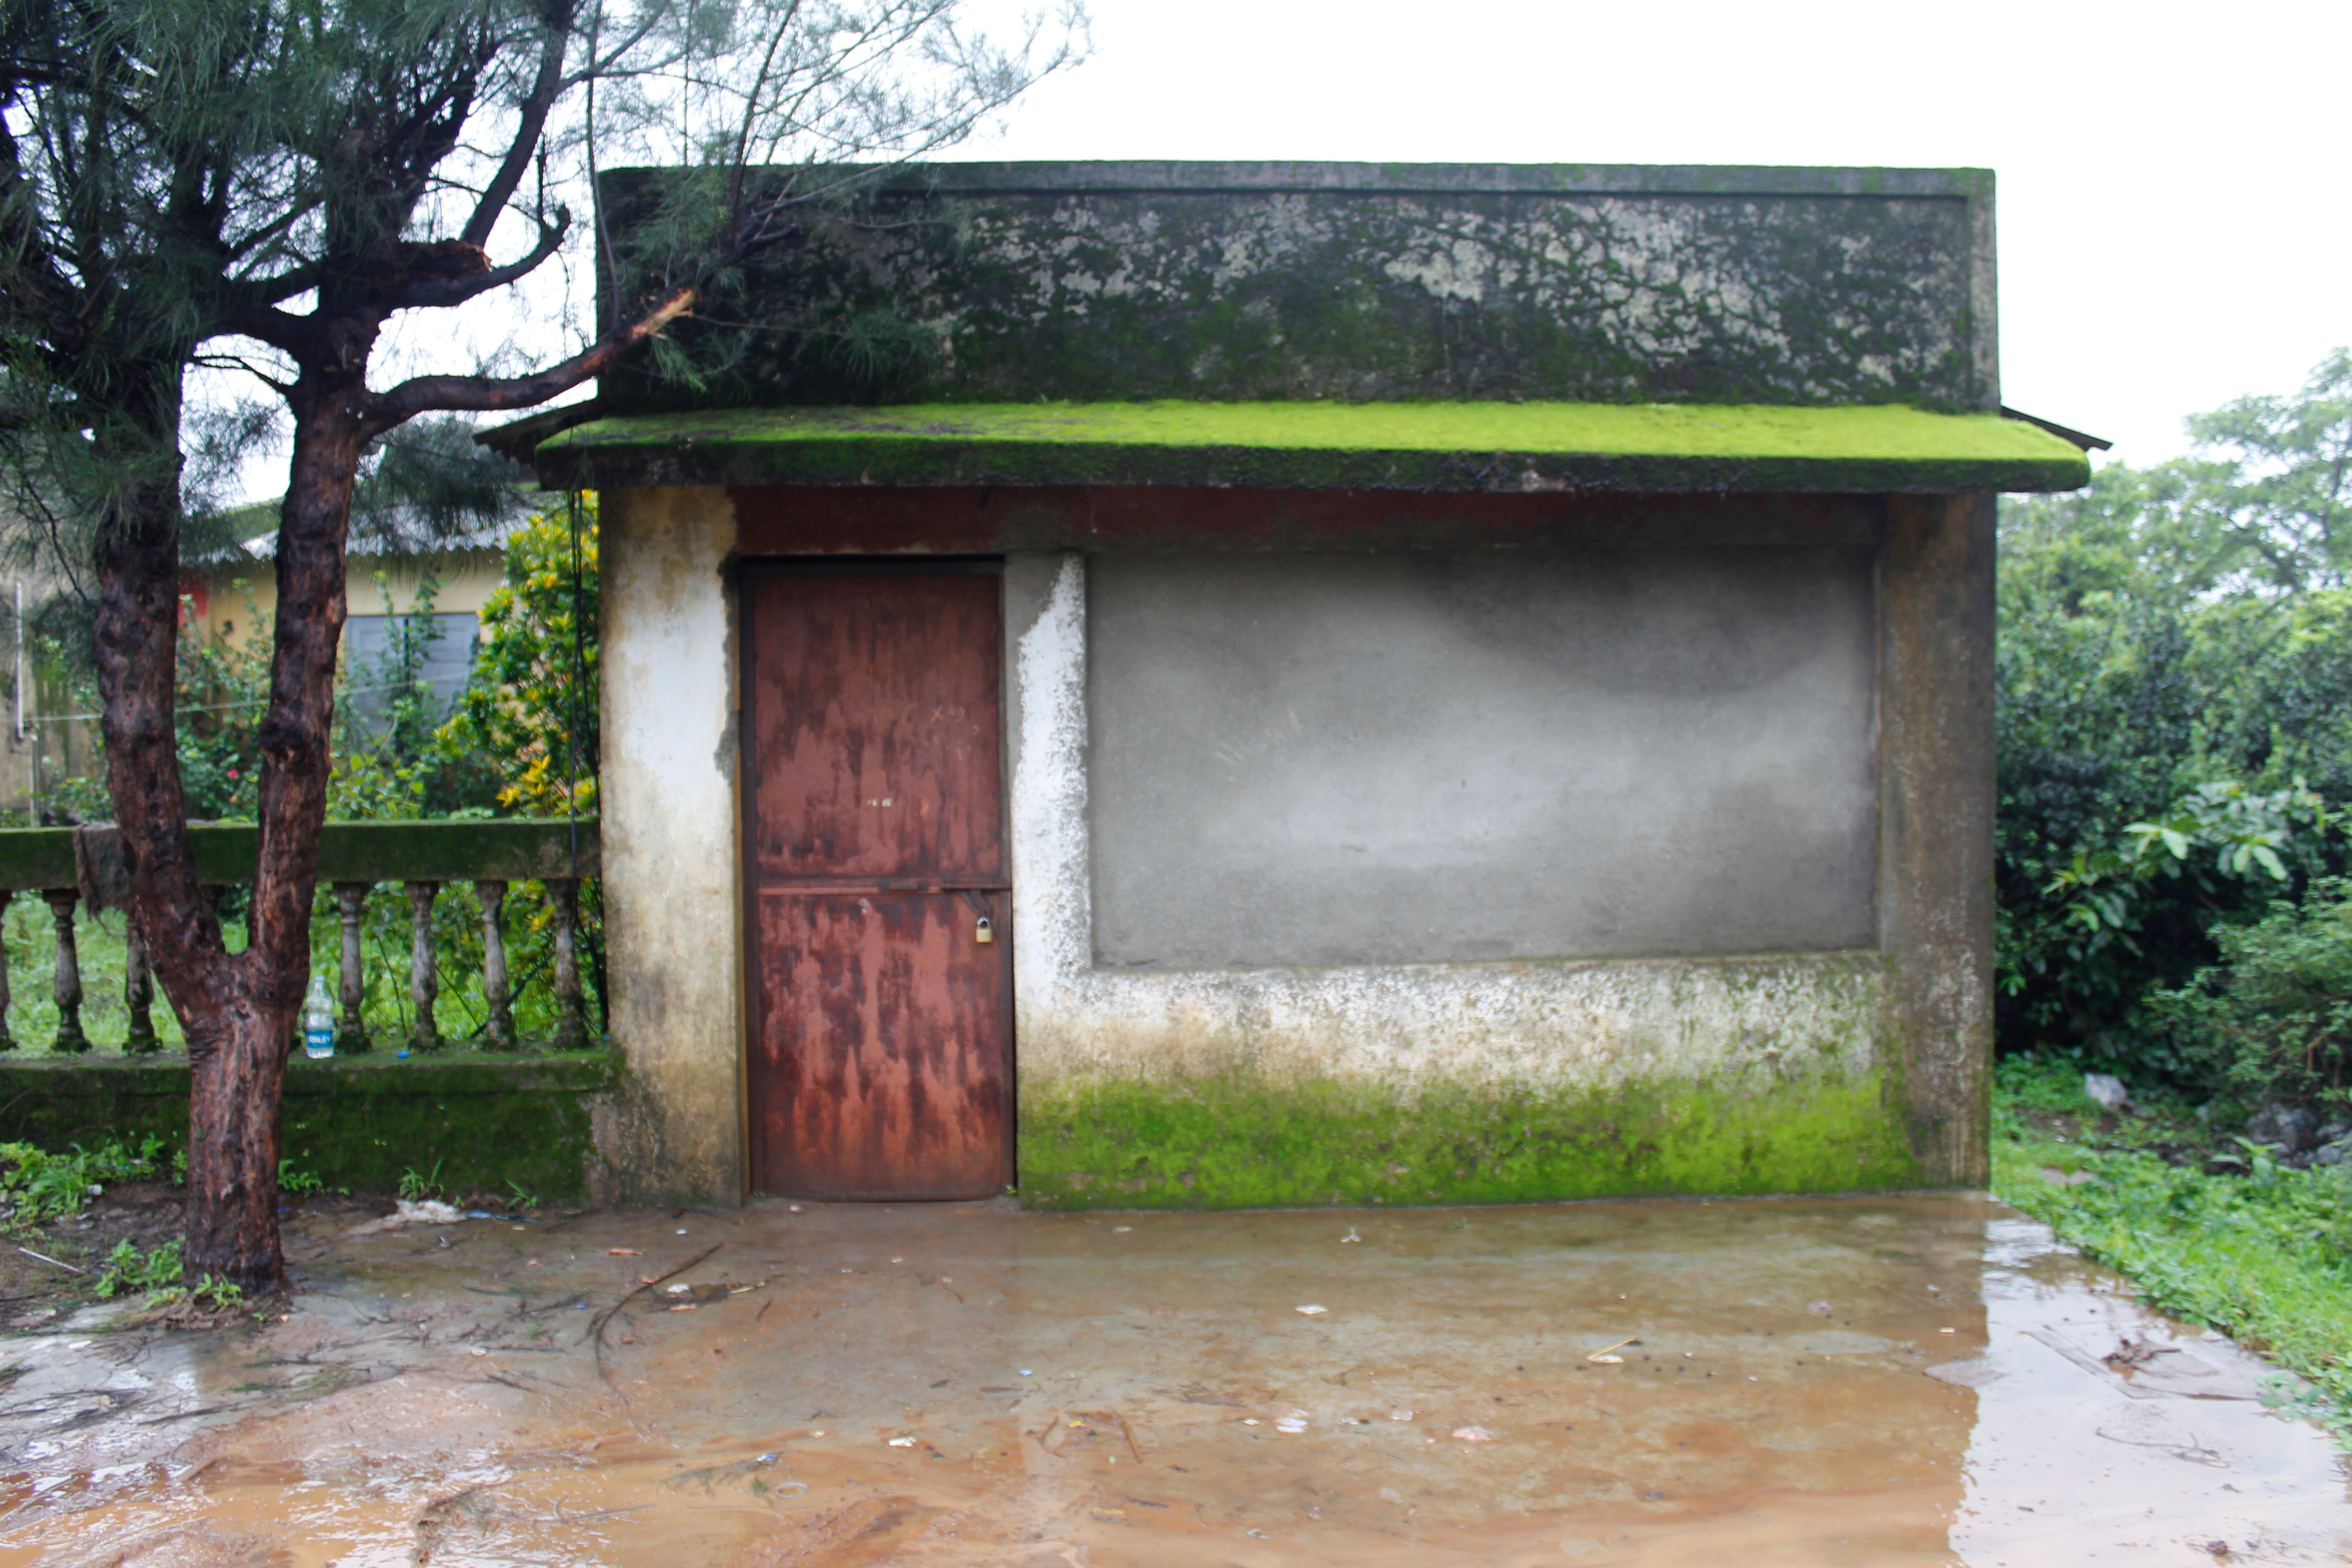
home, shack, property, shrine, shinto shrine